Meindert Fennema

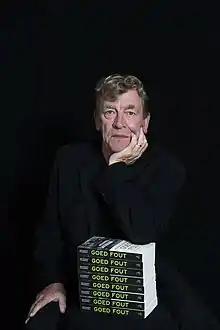

Meindert Fennema (21 May 1946 – 12 June 2023) was a Dutch political scientist and Emeritus Professor of political science, who was attached to the Department of Political Science and the Institute for Migration and Ethnic Studies of the University of Amsterdam, where he held the chair on Political Theory of Ethnic Relations.